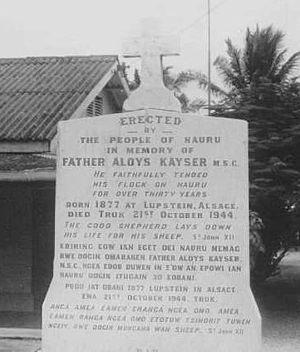
La déportation des Nauruans aux îles Truk est un transfert de population effectué par les Japonais durant la Seconde Guerre mondiale. Entre juin et août 1943, ils décident d'acheminer par bateau 1 200 habitants de Nauru dans le Pacifique central vers les îles Truk dans les Carolines, à 1 600 kilomètres de là. Leur décision est motivée par la surpopulation dont souffre Nauru à la suite de l'installation d'une importante garnison. Arrivés à destination, les îliens sont dispersés sur plusieurs îles et astreints au travail forcé. 40 % d'entre eux meurent en raison des privations auxquelles ils sont soumis, des exactions et des bombardements alliés. Les rescapés sont rapatriés en janvier 1946.
Alois Kayser ou Aloys Kayser, né le 28 mars 1877 à Lupstein en Alsace et mort le 21 octobre 1944 sur l'île de Tarik dans les îles Truk, était un missionnaire catholique germanophone et linguiste installé à Nauru.